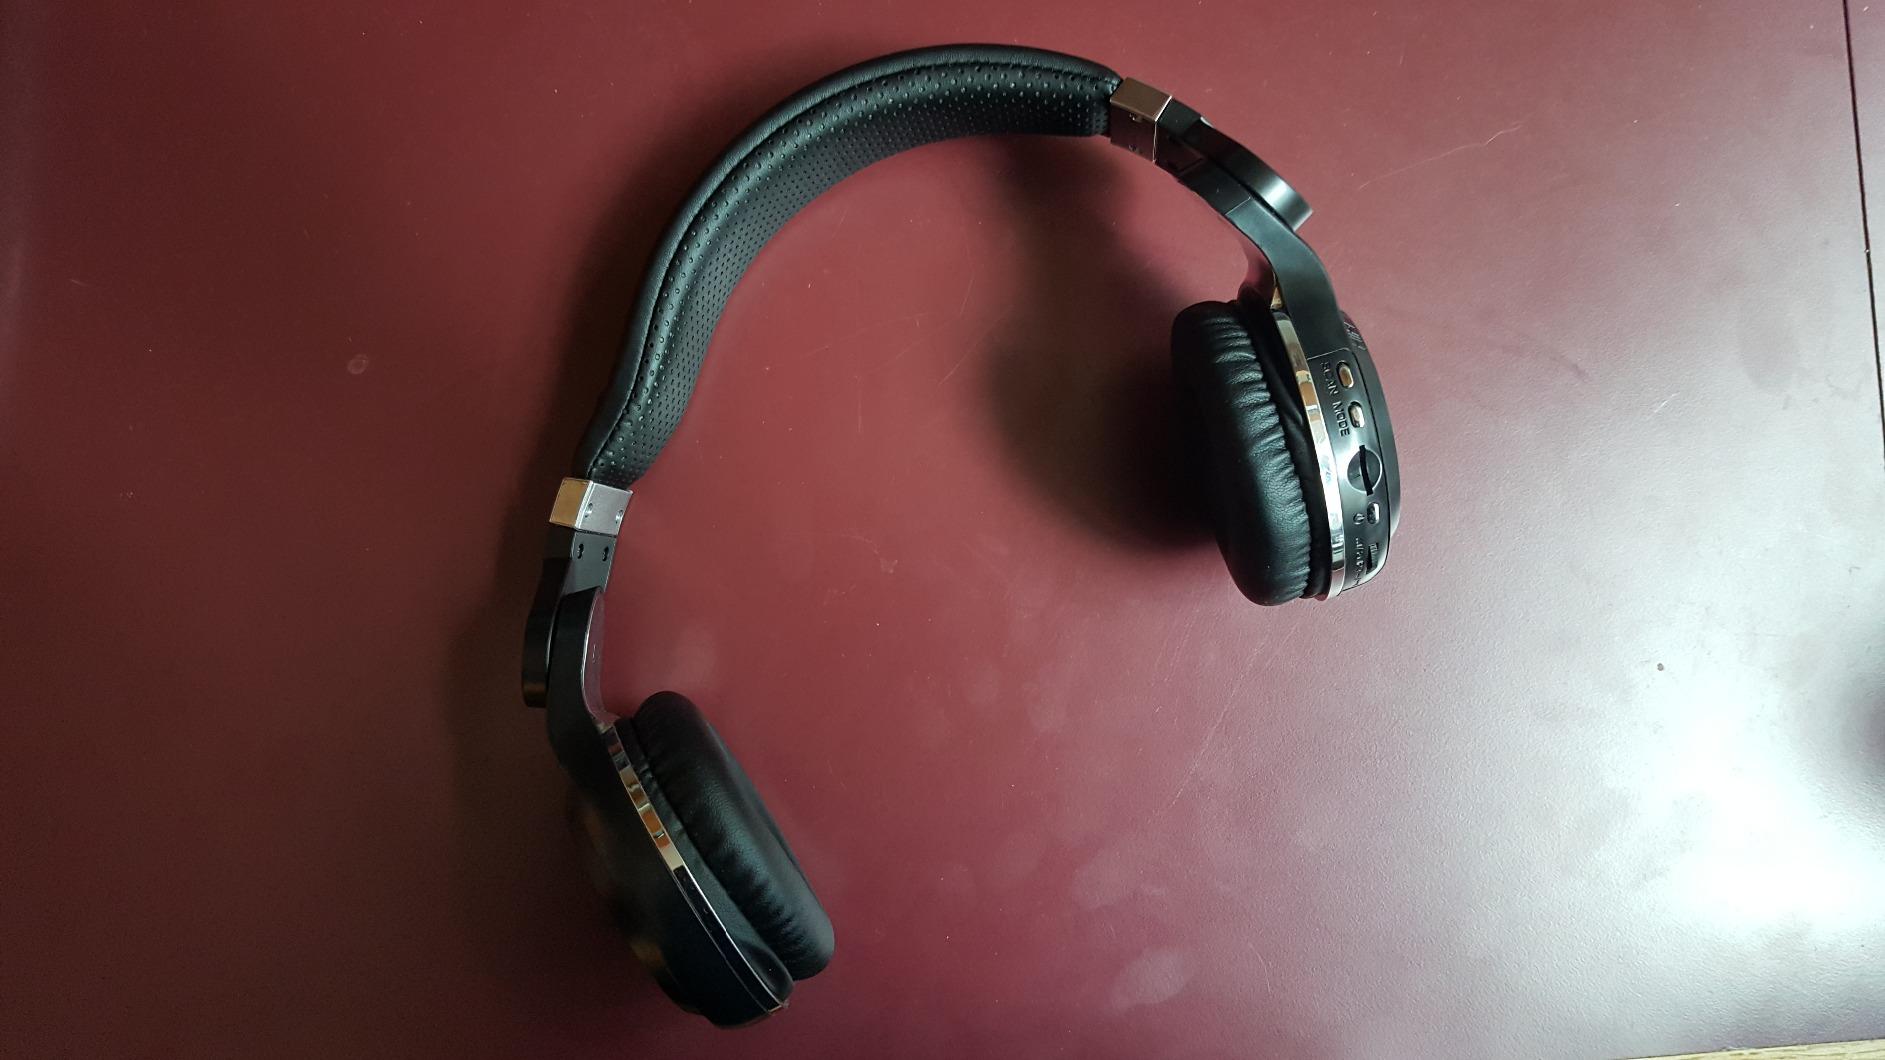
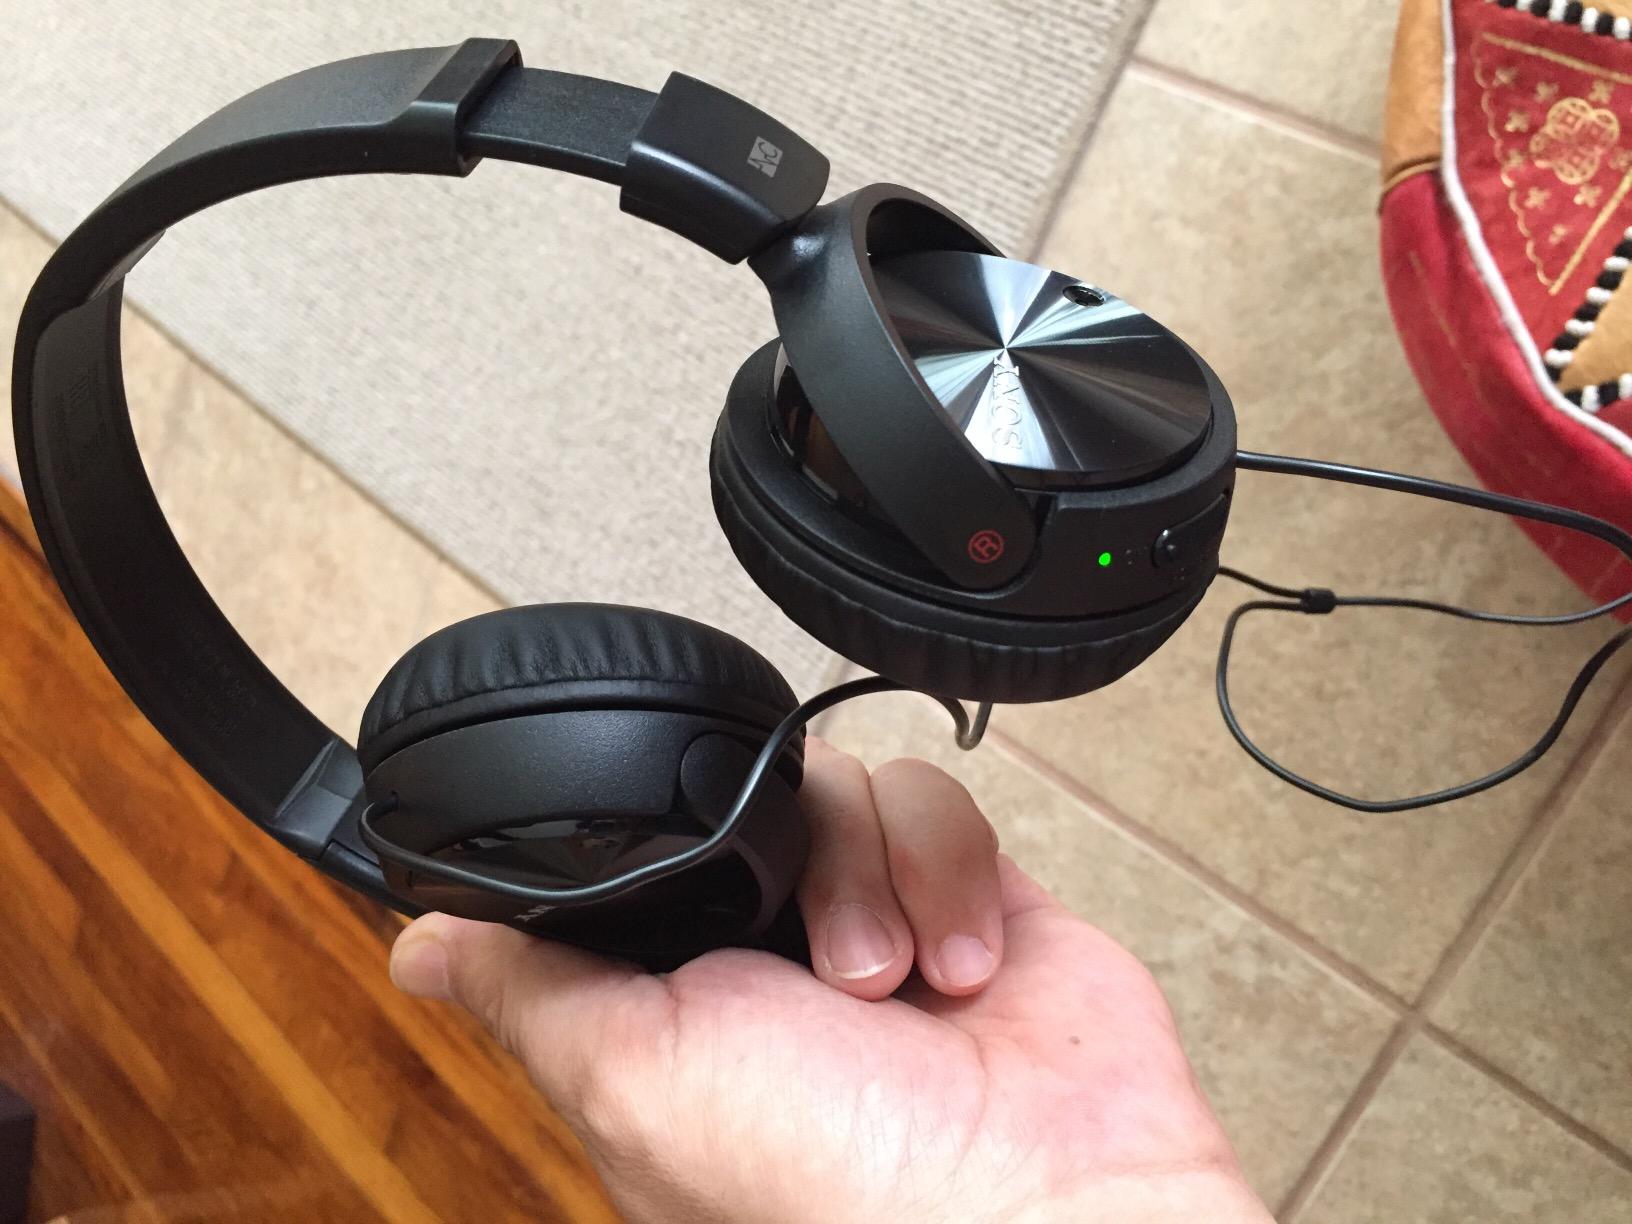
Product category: headphones
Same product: no